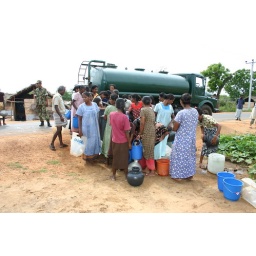
The water truck rolls in 1 to 3 times a day every day.